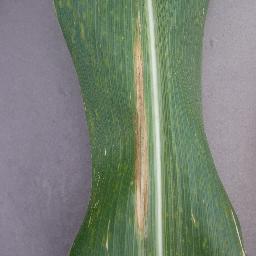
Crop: corn
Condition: (maize)_northern_blight